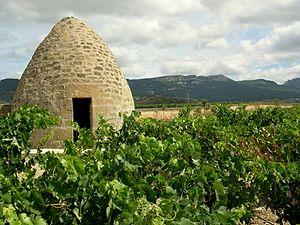
Un terroir viticole est un groupe de parcelles agricoles. Elles doivent se situer dans la même région, correspondre à même type de sol tant au point de vue géologique qu'orographique, avoir des conditions climatiques identiques, et ses vignes être conduites avec les mêmes techniques viticoles. Ces conditions, qui définissent un terroir, contribuent à donner un caractère unique, une « typicité » aux raisins récoltés, puis au vin qui en sera issu.
Les vignobles du Pays basque s'étendent, historiquement, aussi bien sur le Pays basque français que sur le Pays basque espagnol. Tous deux possèdent une longue tradition viticole, qui se traduit par une multitude d'appellations d'origine et des caractéristiques spécifiques à ces terroirs.